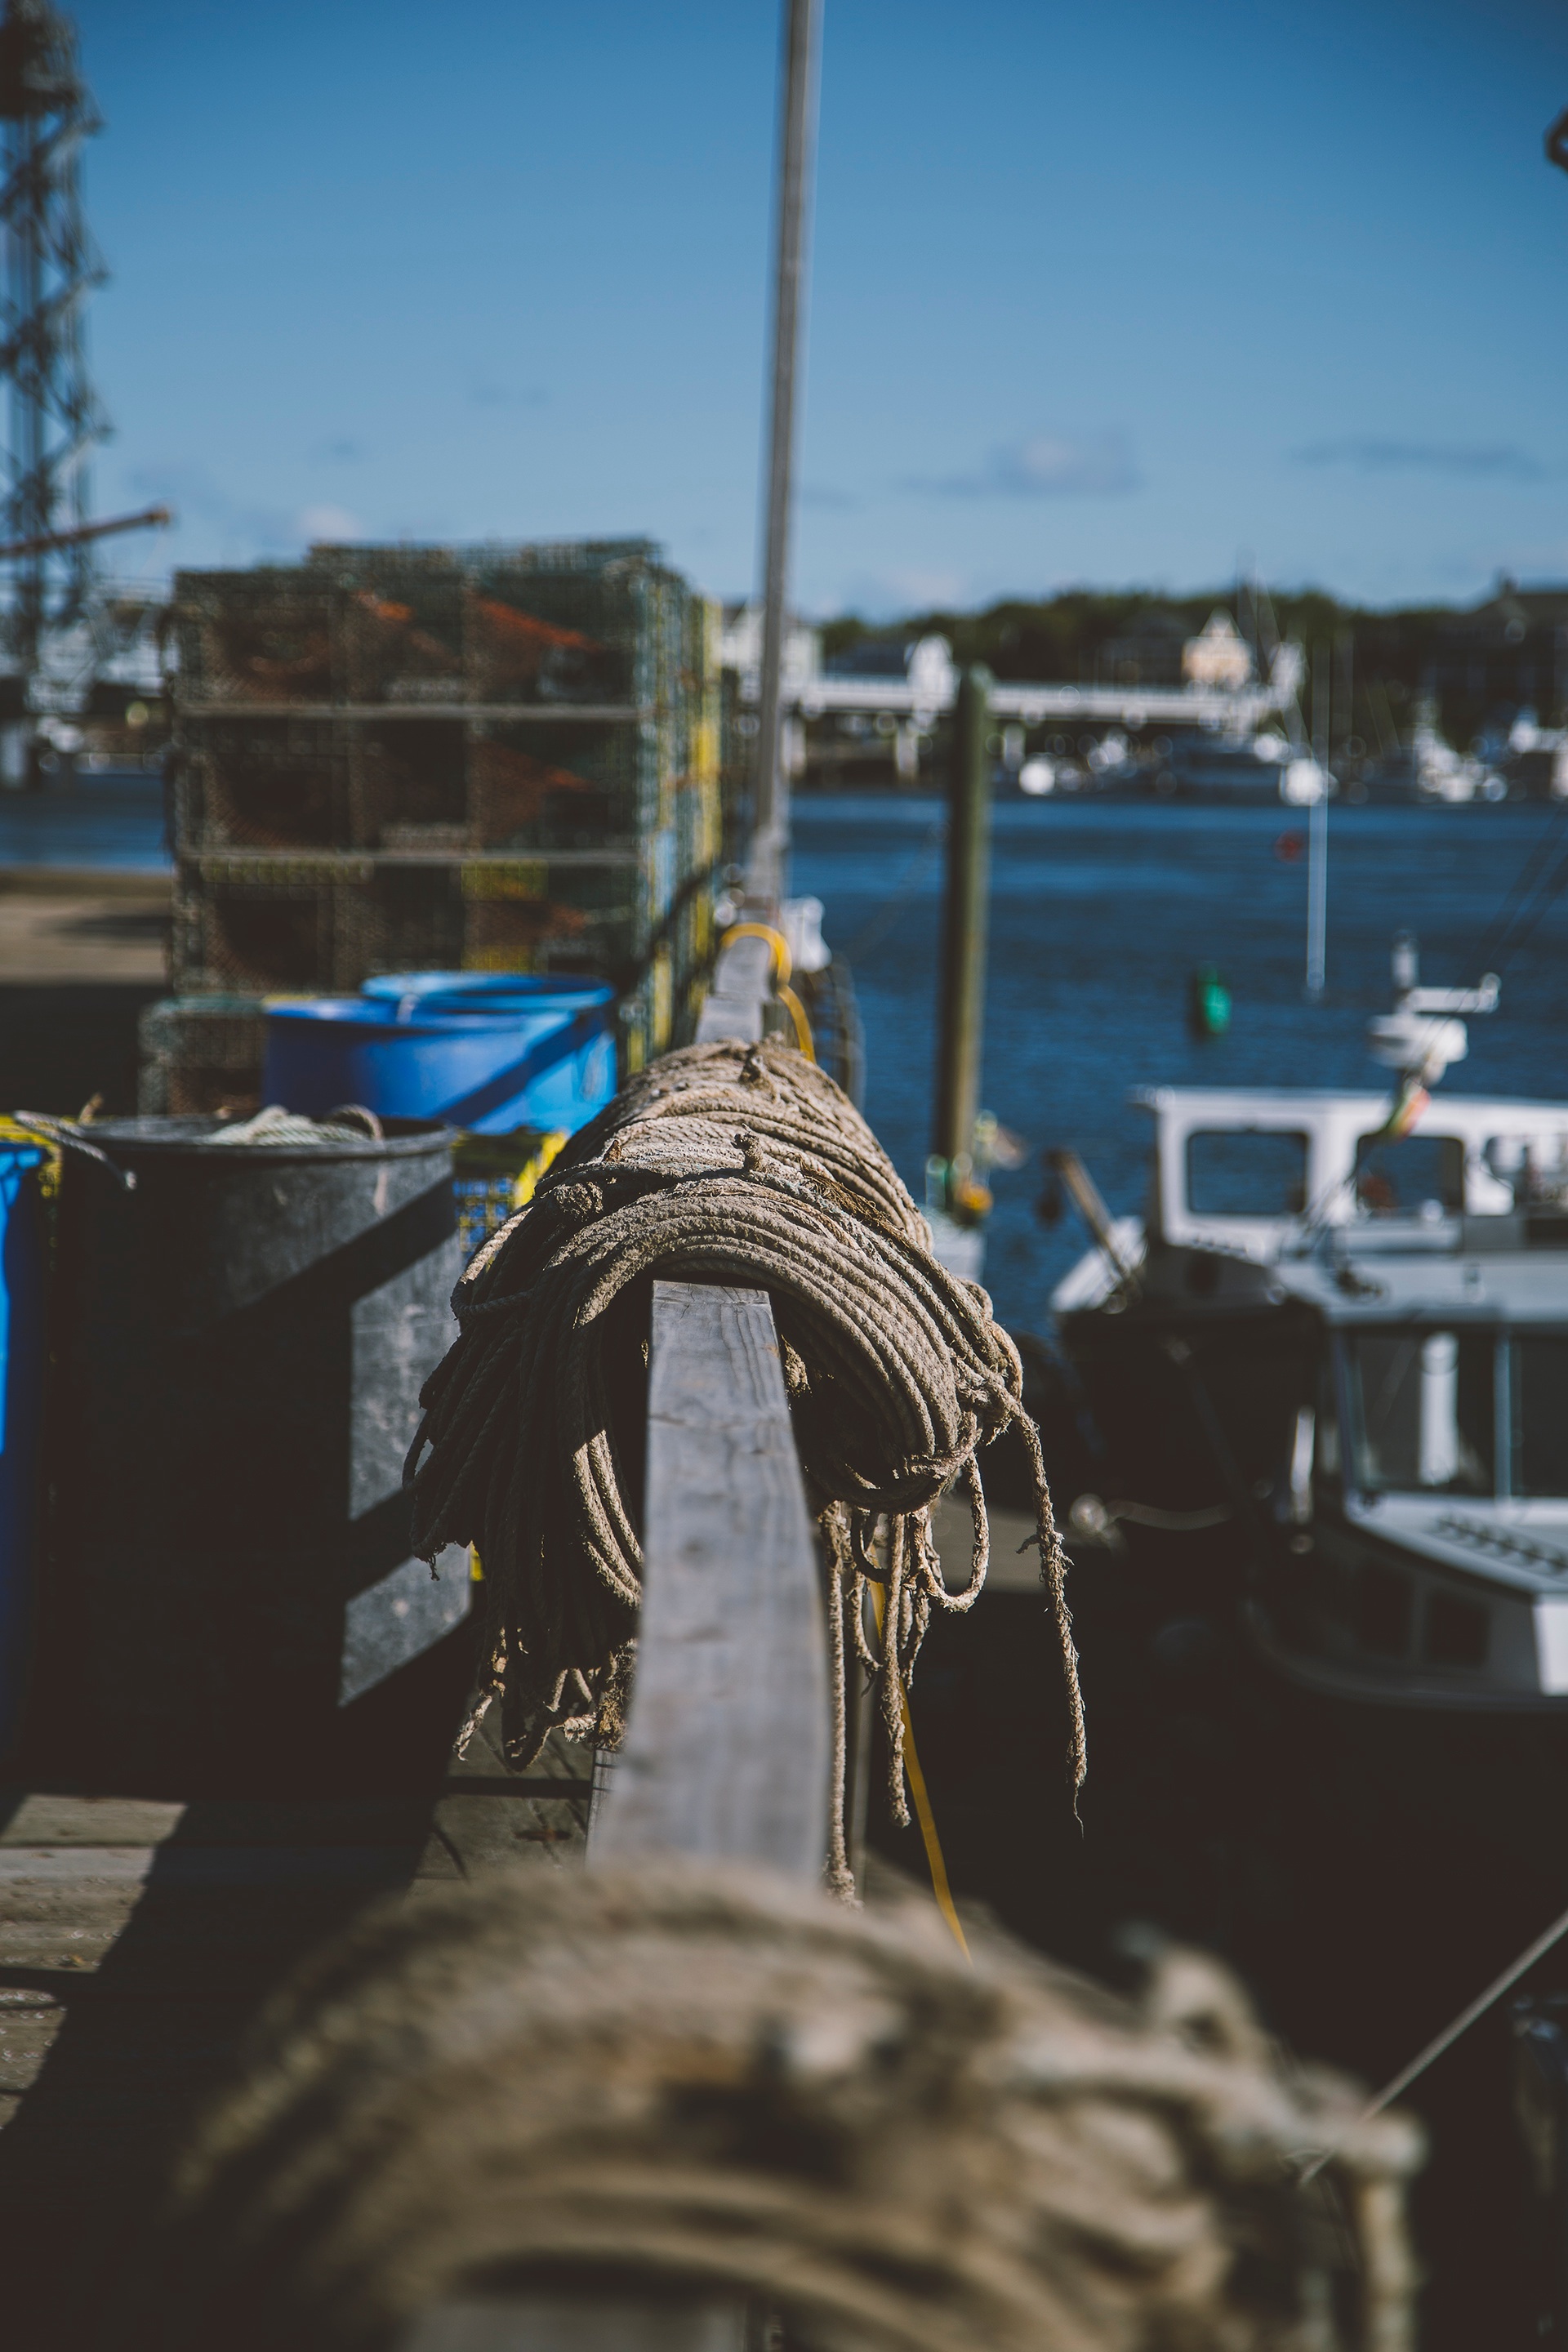
water, boat, reflection, vehicle, mast, blue